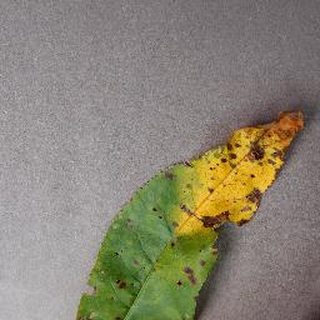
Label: peach_bacterial_spot